Samuel Costa (skier)

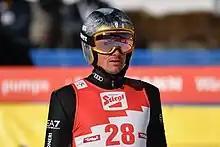
Costa in 2019

Samuel Costa (born 30 November 1992) is an Italian former nordic combined skier. He was born in Bolzano. He competed at the FIS Nordic World Ski Championships 2011 in Oslo, the FIS Nordic World Ski Championships 2013 in Val di Fiemme, and at the 2014 Winter Olympics in Sochi.